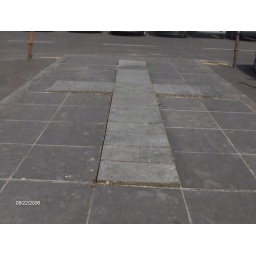
Big cross in the ground